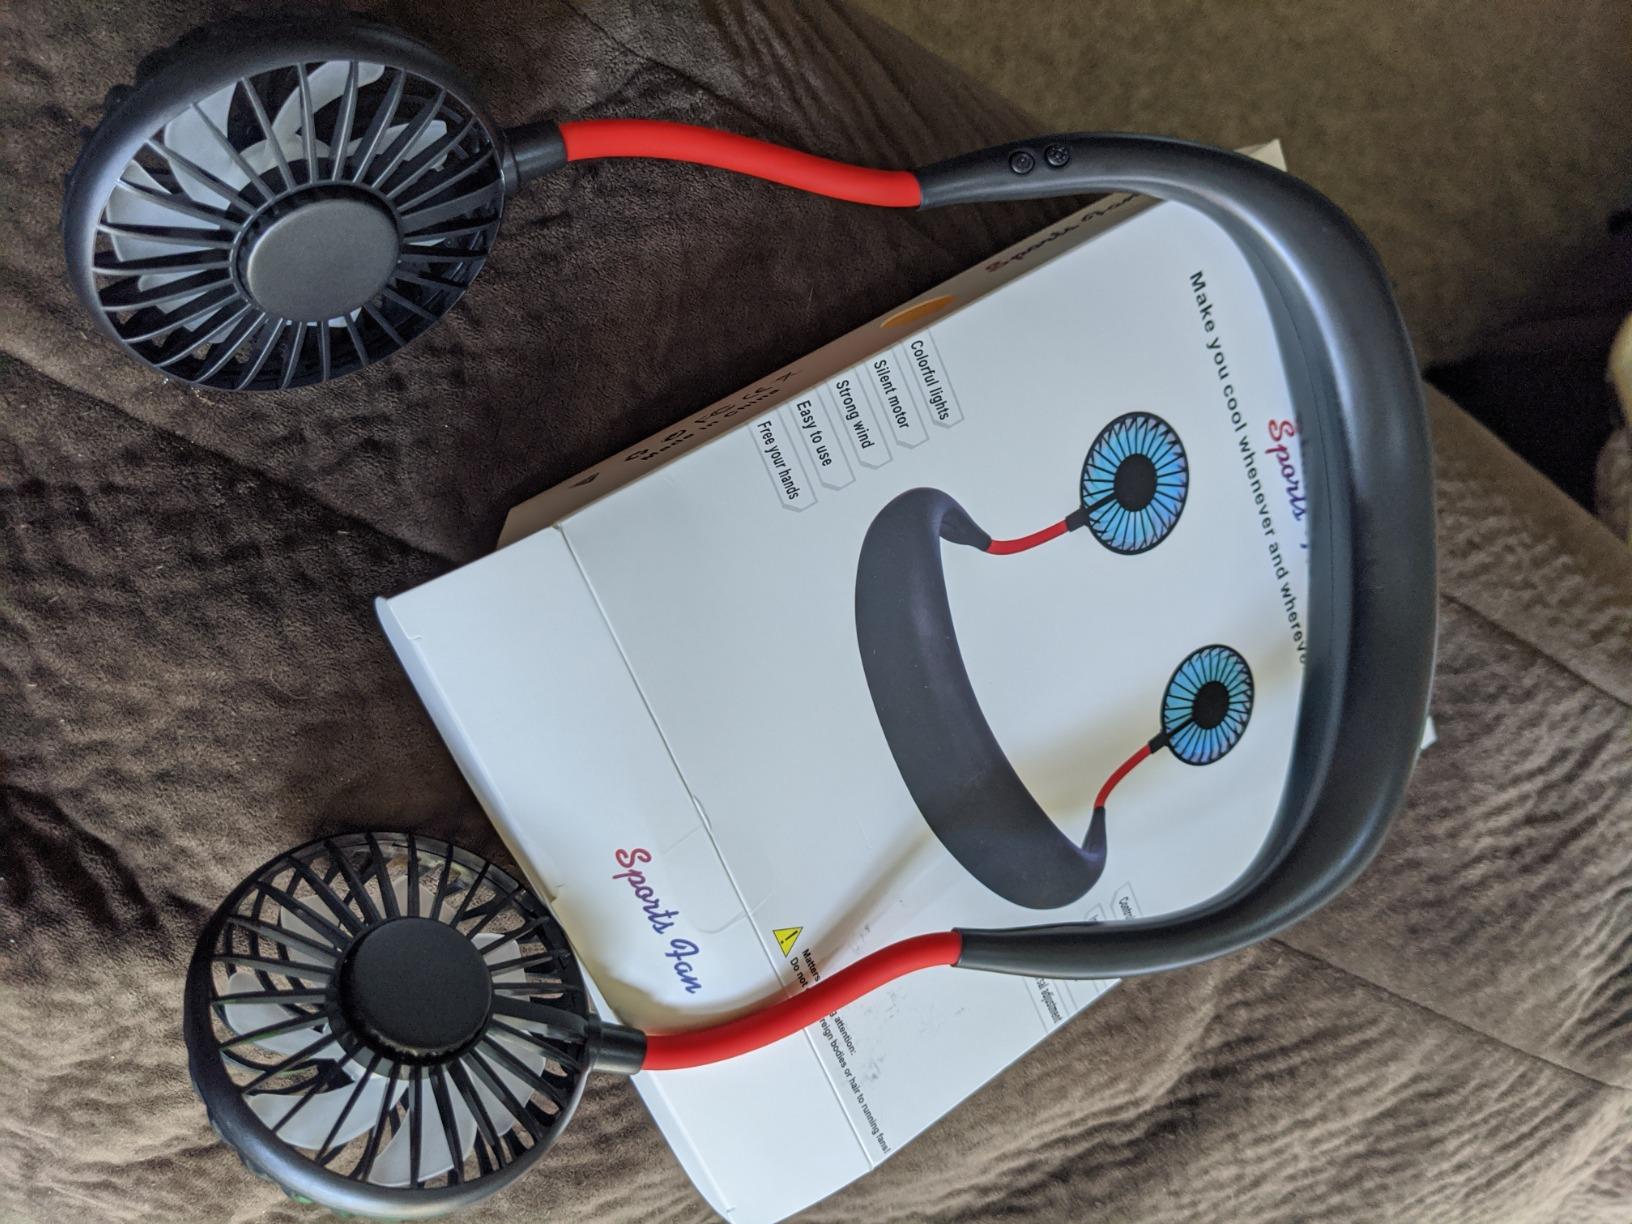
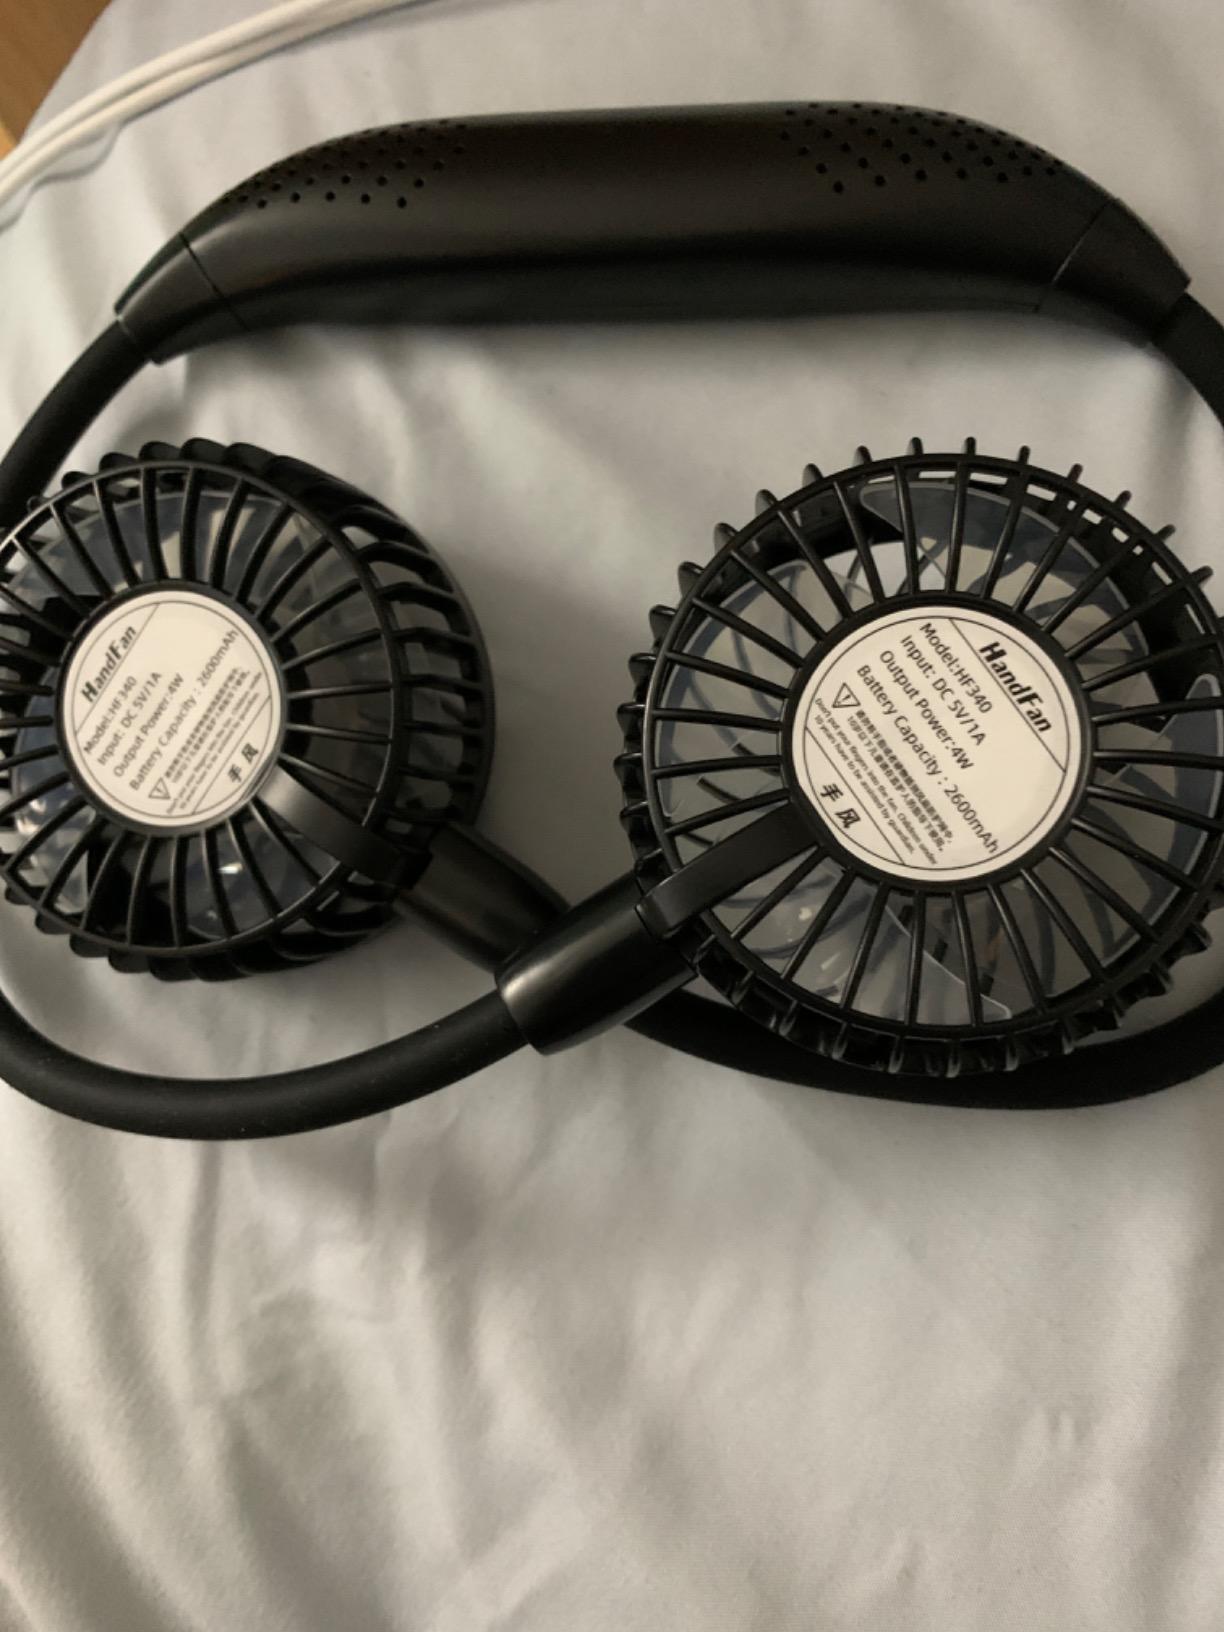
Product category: fan
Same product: no